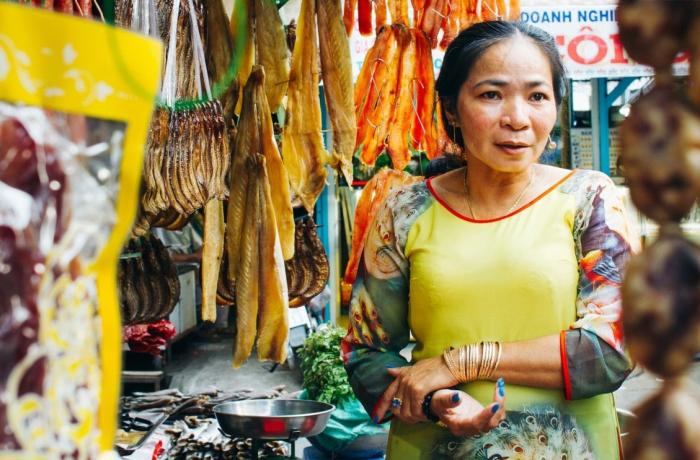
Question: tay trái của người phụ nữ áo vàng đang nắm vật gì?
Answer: tay trái của người phụ nữ áo vàng đang nắm cổ tay phải